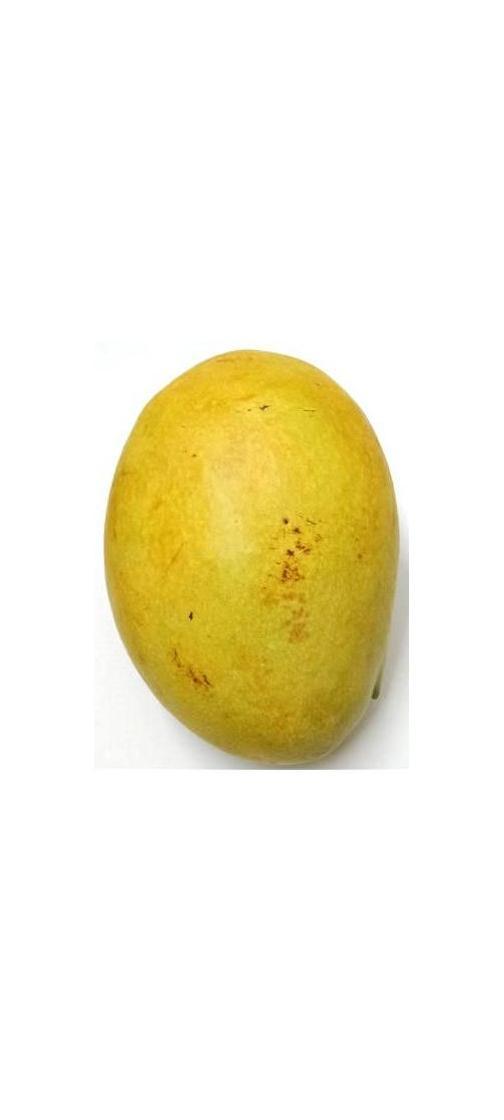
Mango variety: Bari-11